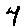
Label: 4